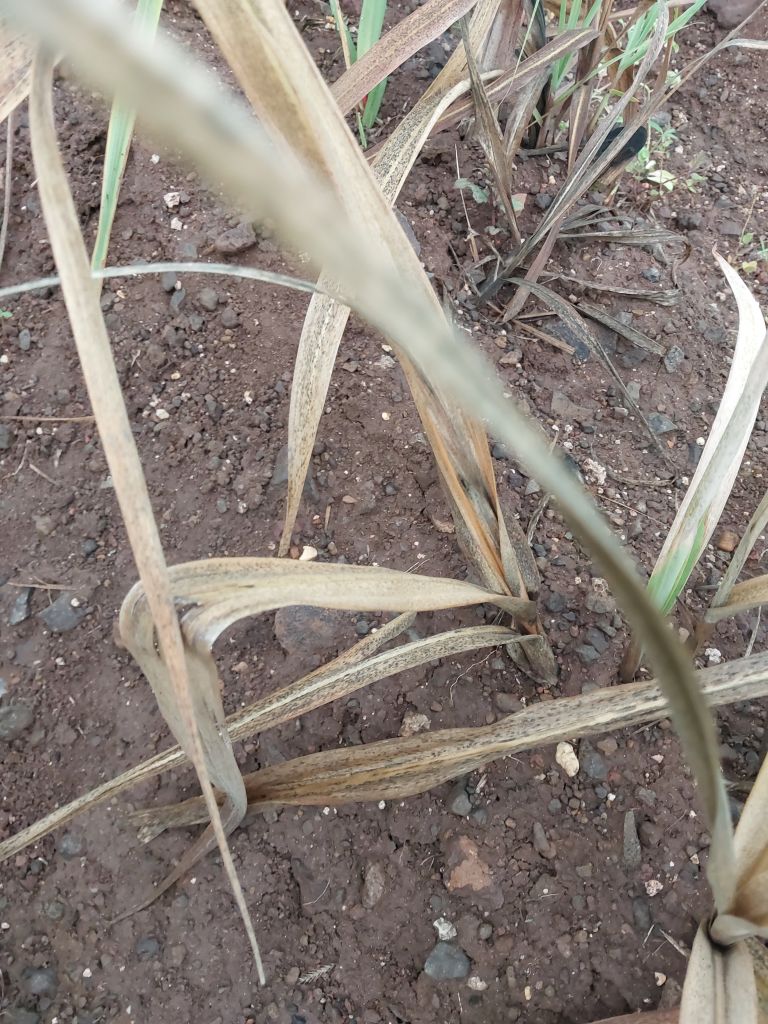
Label: Sett Rot